Childs Bank Marine Protected Area

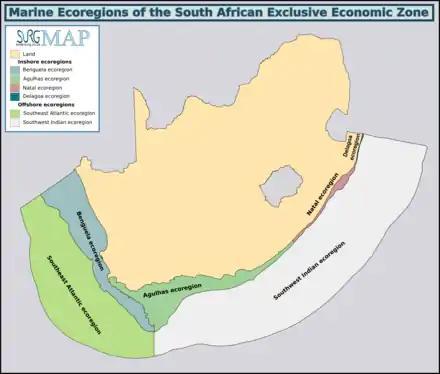
Marine ecoregions of the South African Exclusive Economic Zone: Childs Bank Marine Protected Area is in the Southeast Atlantic ecoregion

The MPA is in the cool temperate Southeast Atlantic ecoregion to the west of the continental shelf.